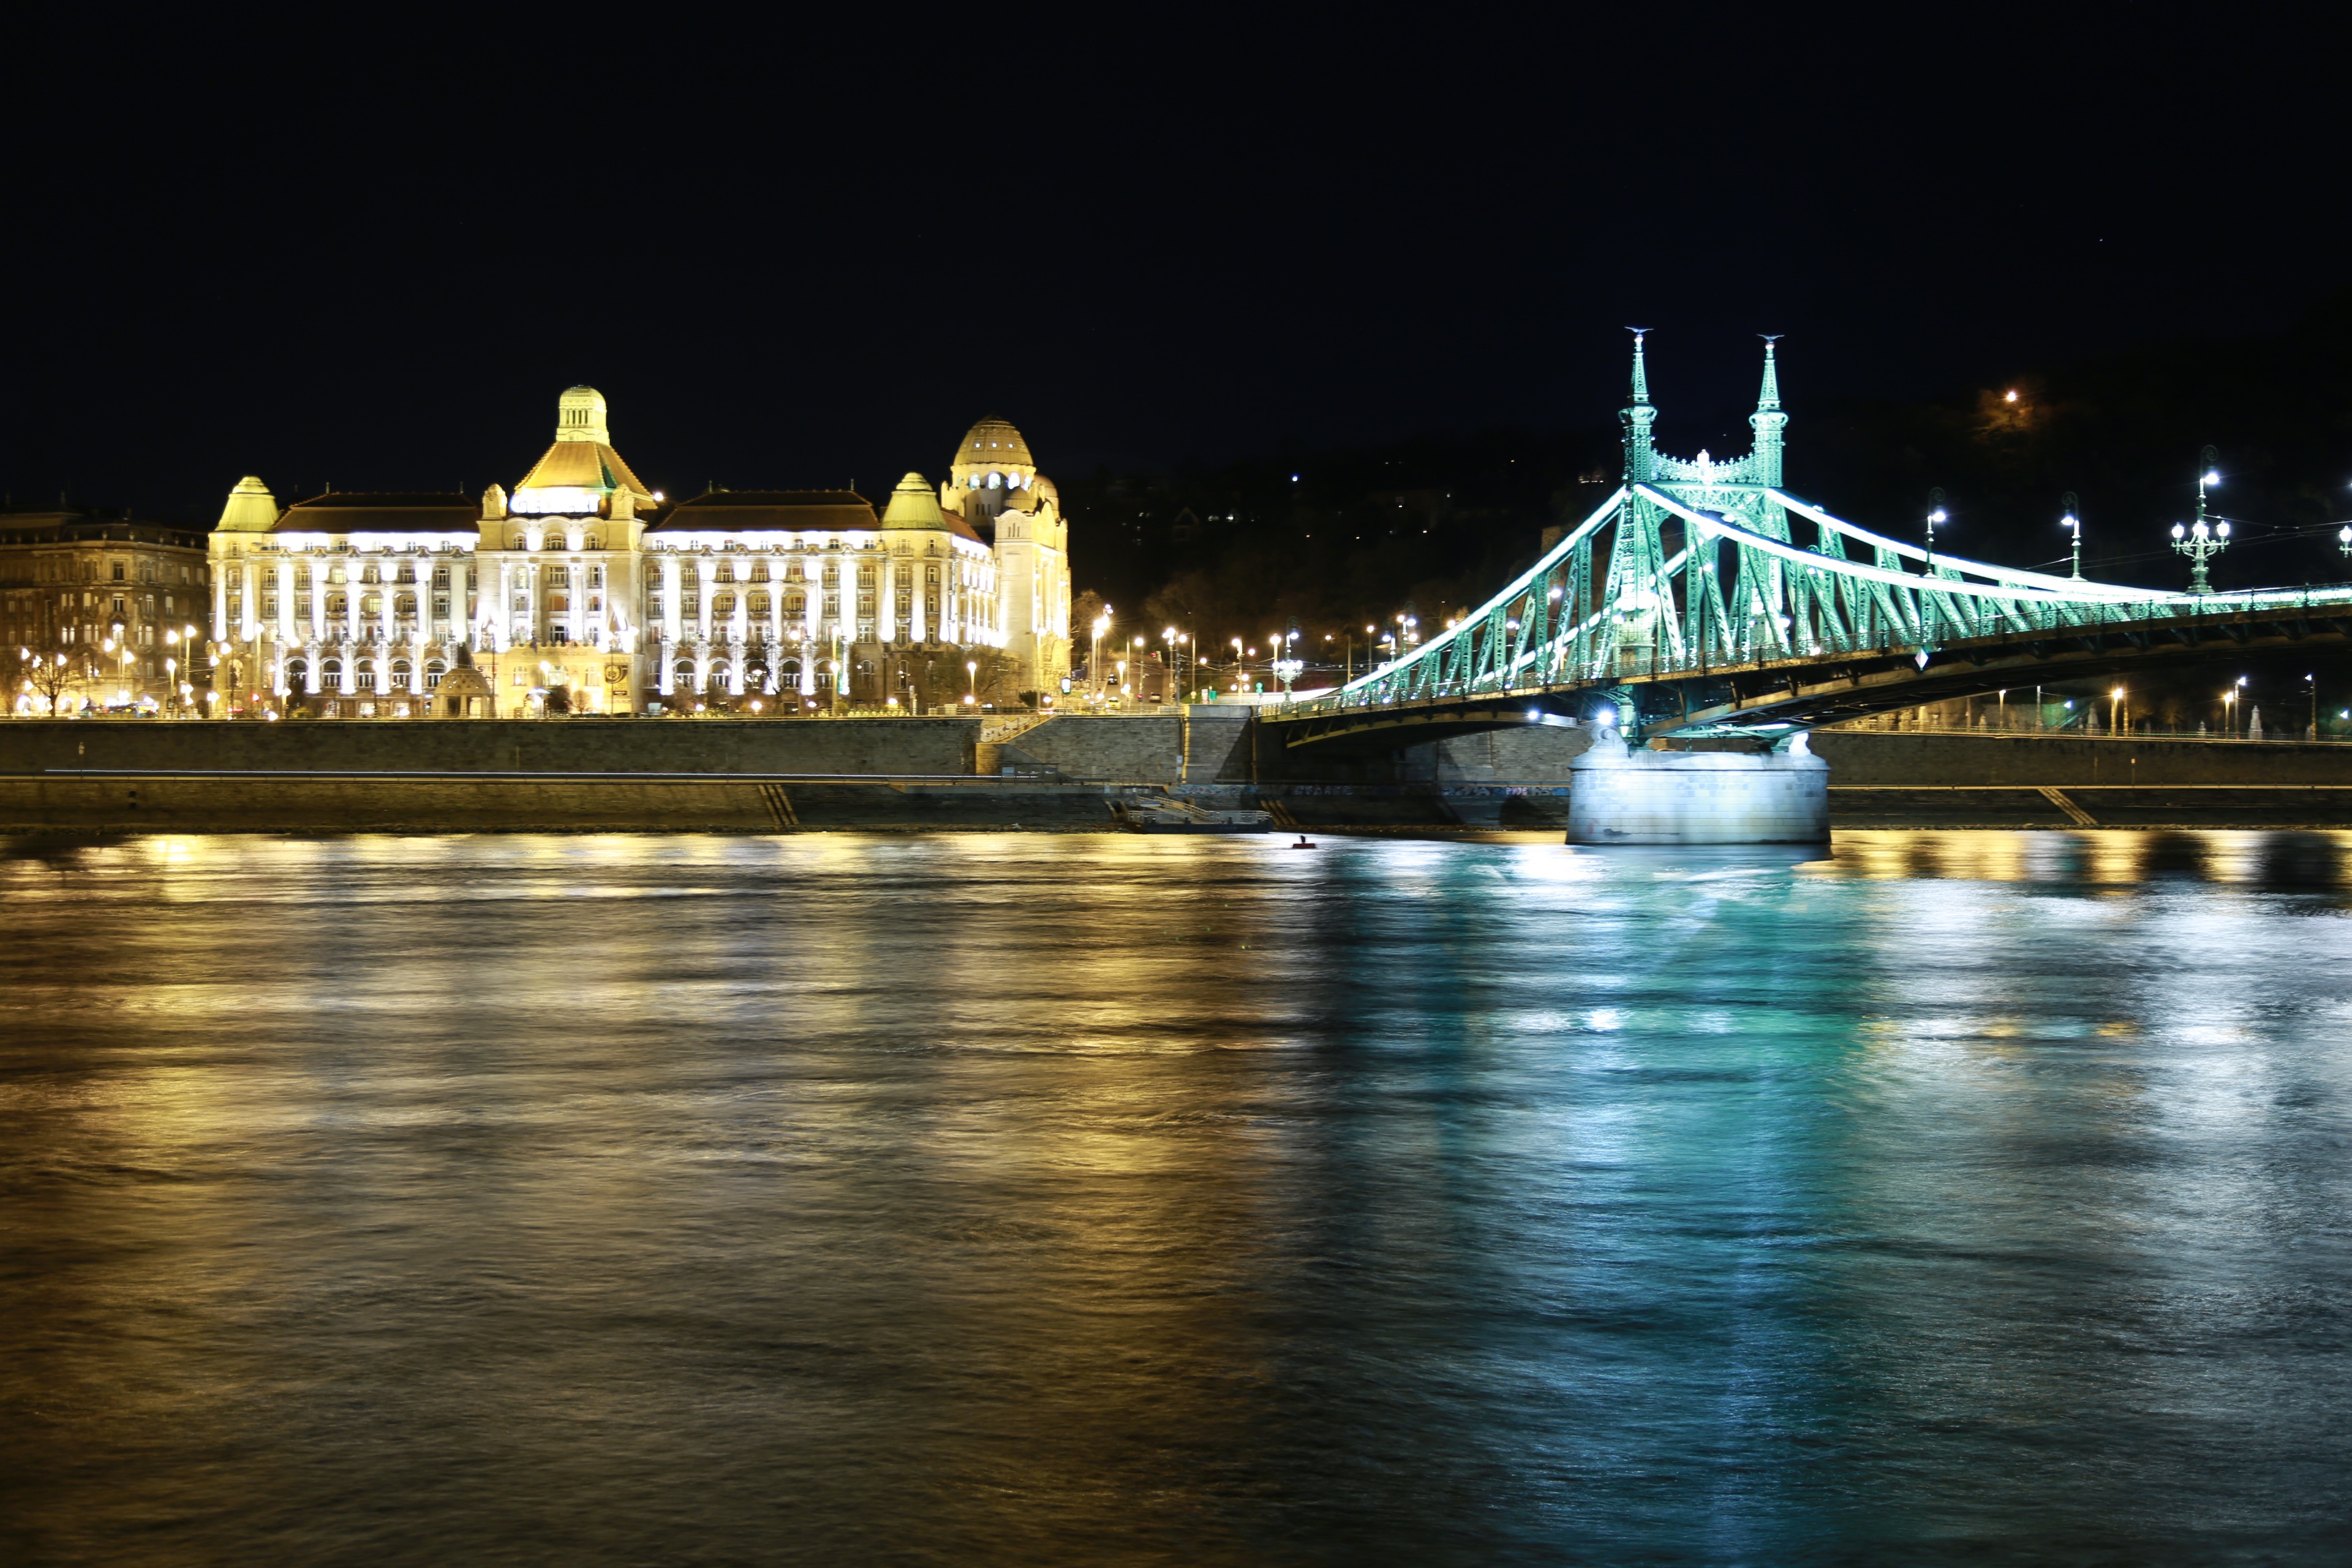
bridge, night, city, river, cityscape, dusk, evening, reflection, landmark, budapest, hungary, freedom bridge